Kühtai Saddle

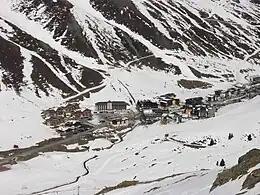
Kühtai in winter

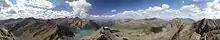
Kühtai Panorama view

Kühtai Saddle (el. ) is a mountain pass in the Austrian Alps in the "Bundesland" of Tyrol.